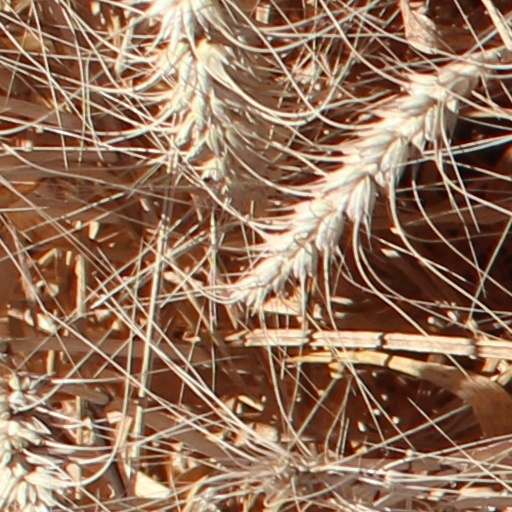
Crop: wheat